Carnation Revolution

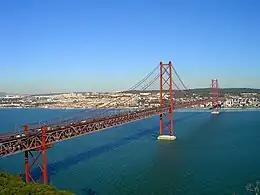
Originally named after former Prime Minister António de Oliveira Salazar, the 25 de Abril Bridge is a Lisbon icon

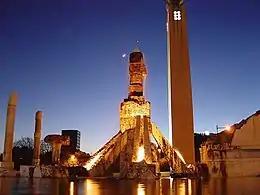
Monument to the Carnation Revolution by João Cutileiro in Lisbon

Construction of what is now called the 25 de Abril Bridge began on 5 November 1962. It opened on 6 August 1966 as the Salazar Bridge, named after Estado Novo leader Salazar. Soon after the Carnation Revolution of 1974, the bridge was renamed the 25 de Abril Bridge to commemorate the revolution. Citizens who removed the large, brass "Salazar" sign from a main pillar of the bridge and painted a provisional "25 de Abril" in its place were recorded on film.